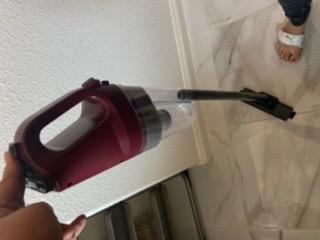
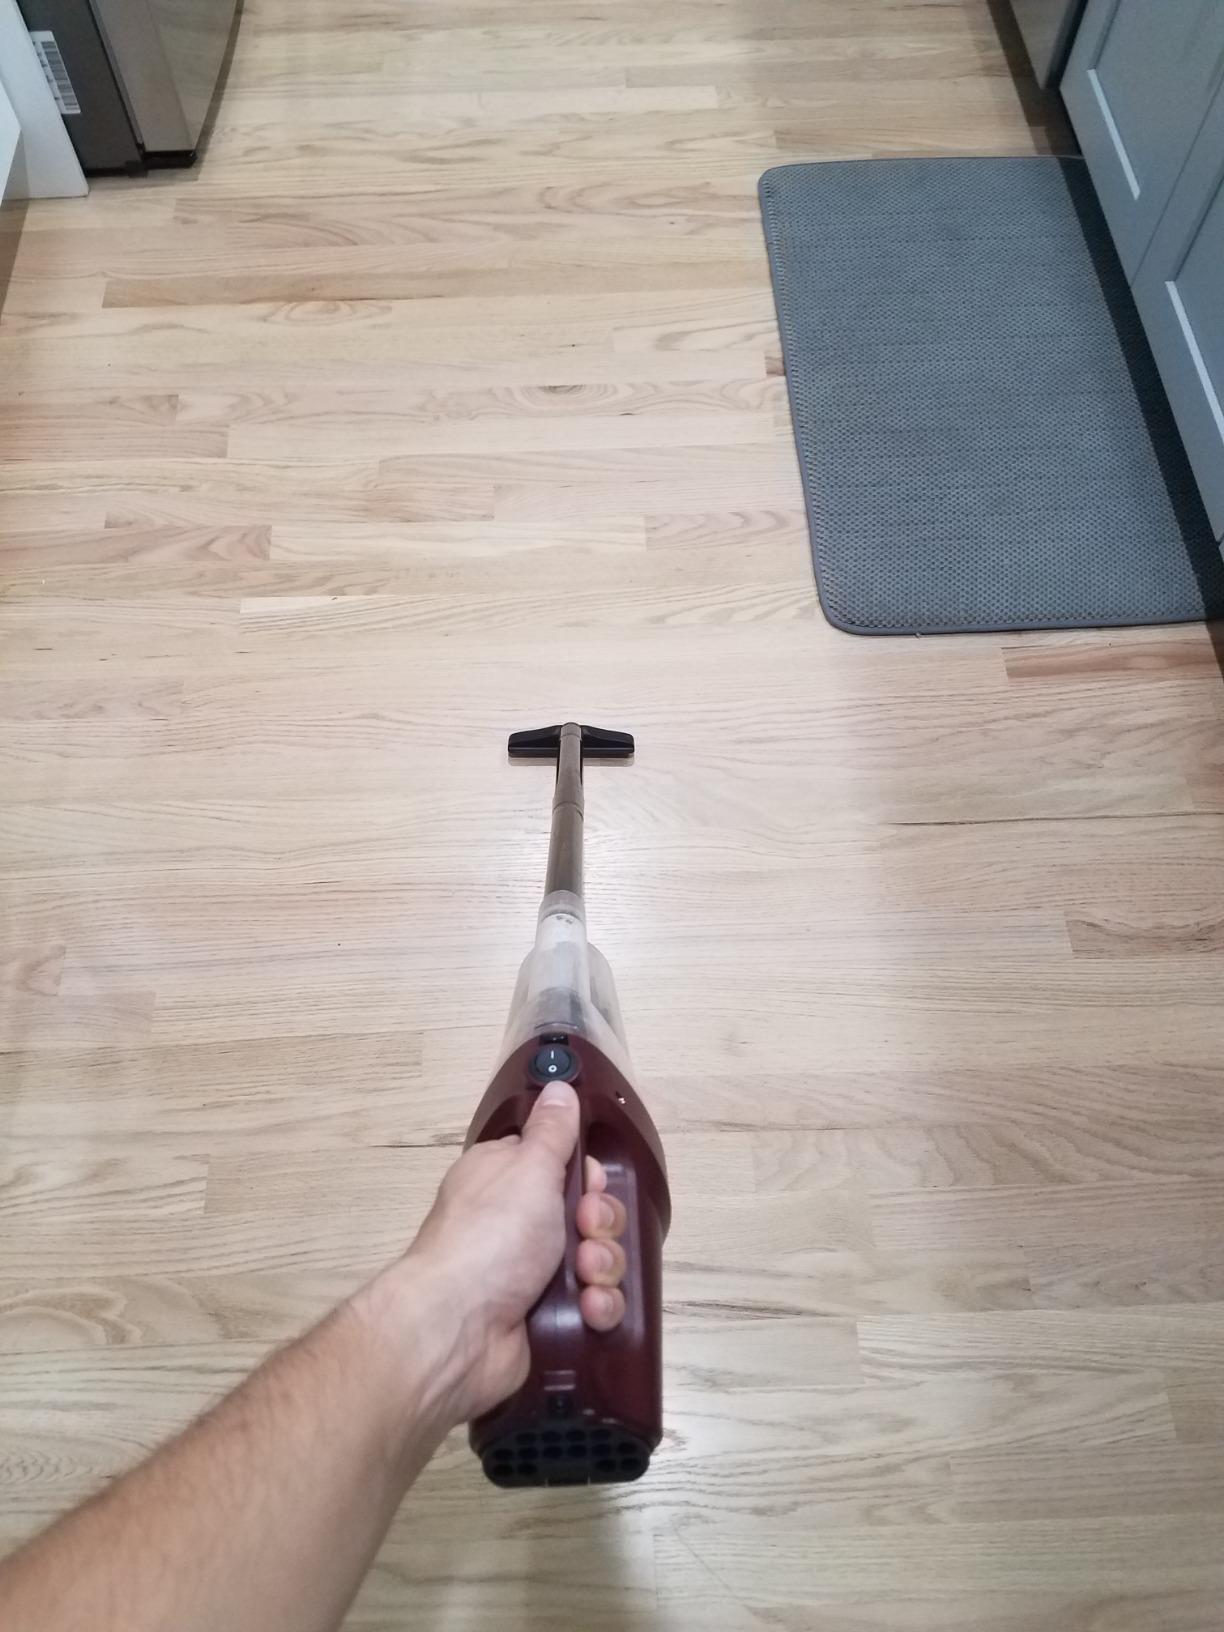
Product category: items_vacuum
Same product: yes